K. K. Hebbar

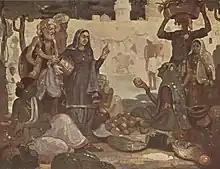
An Indian Bazaar - Painting executed by K. K. Hebbar for the Govt. Diploma examination in 1938.

After matriculation at the age of twenty one, he started his art education at Chamarajendra Technical Institute in Mysore. But after a brief period, Hebbar dropped out of school, tired of the monotonous and arid climate there, and started working for a photographer in Udupi. After seeing Hebbar's work, the photographer advised him to visit Bombay and study art.